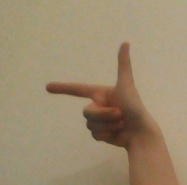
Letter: yaa